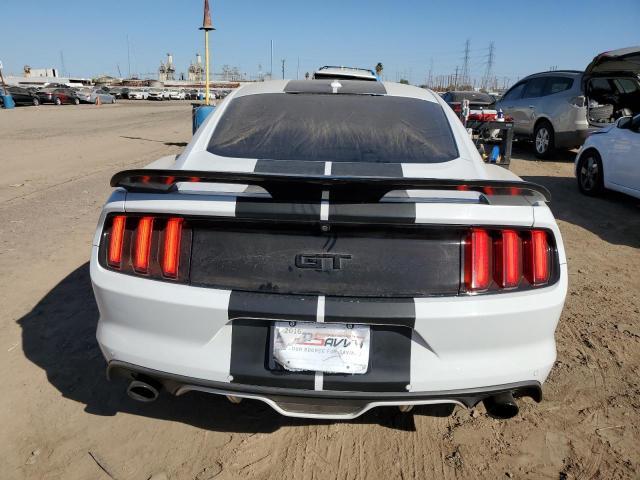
Aucun dommage détecté.
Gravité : aucun